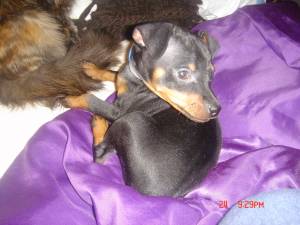
Animal: dog
Breed: miniature_pinscher